Sointula, Finland

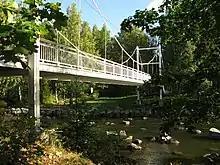
The Apianlahti Bridge in Sointula

Sointula is a district in the eastern part of the town of Valkeakoski, Finland. Sointula has an area of a shopping center and day care center surrounded by the Innalantie and Sointulantie streets. The "loop of the suspension bridges" ("Riippusiltojen lenkki") passes through Sointula. Suspension bridges also belong to Sointula.